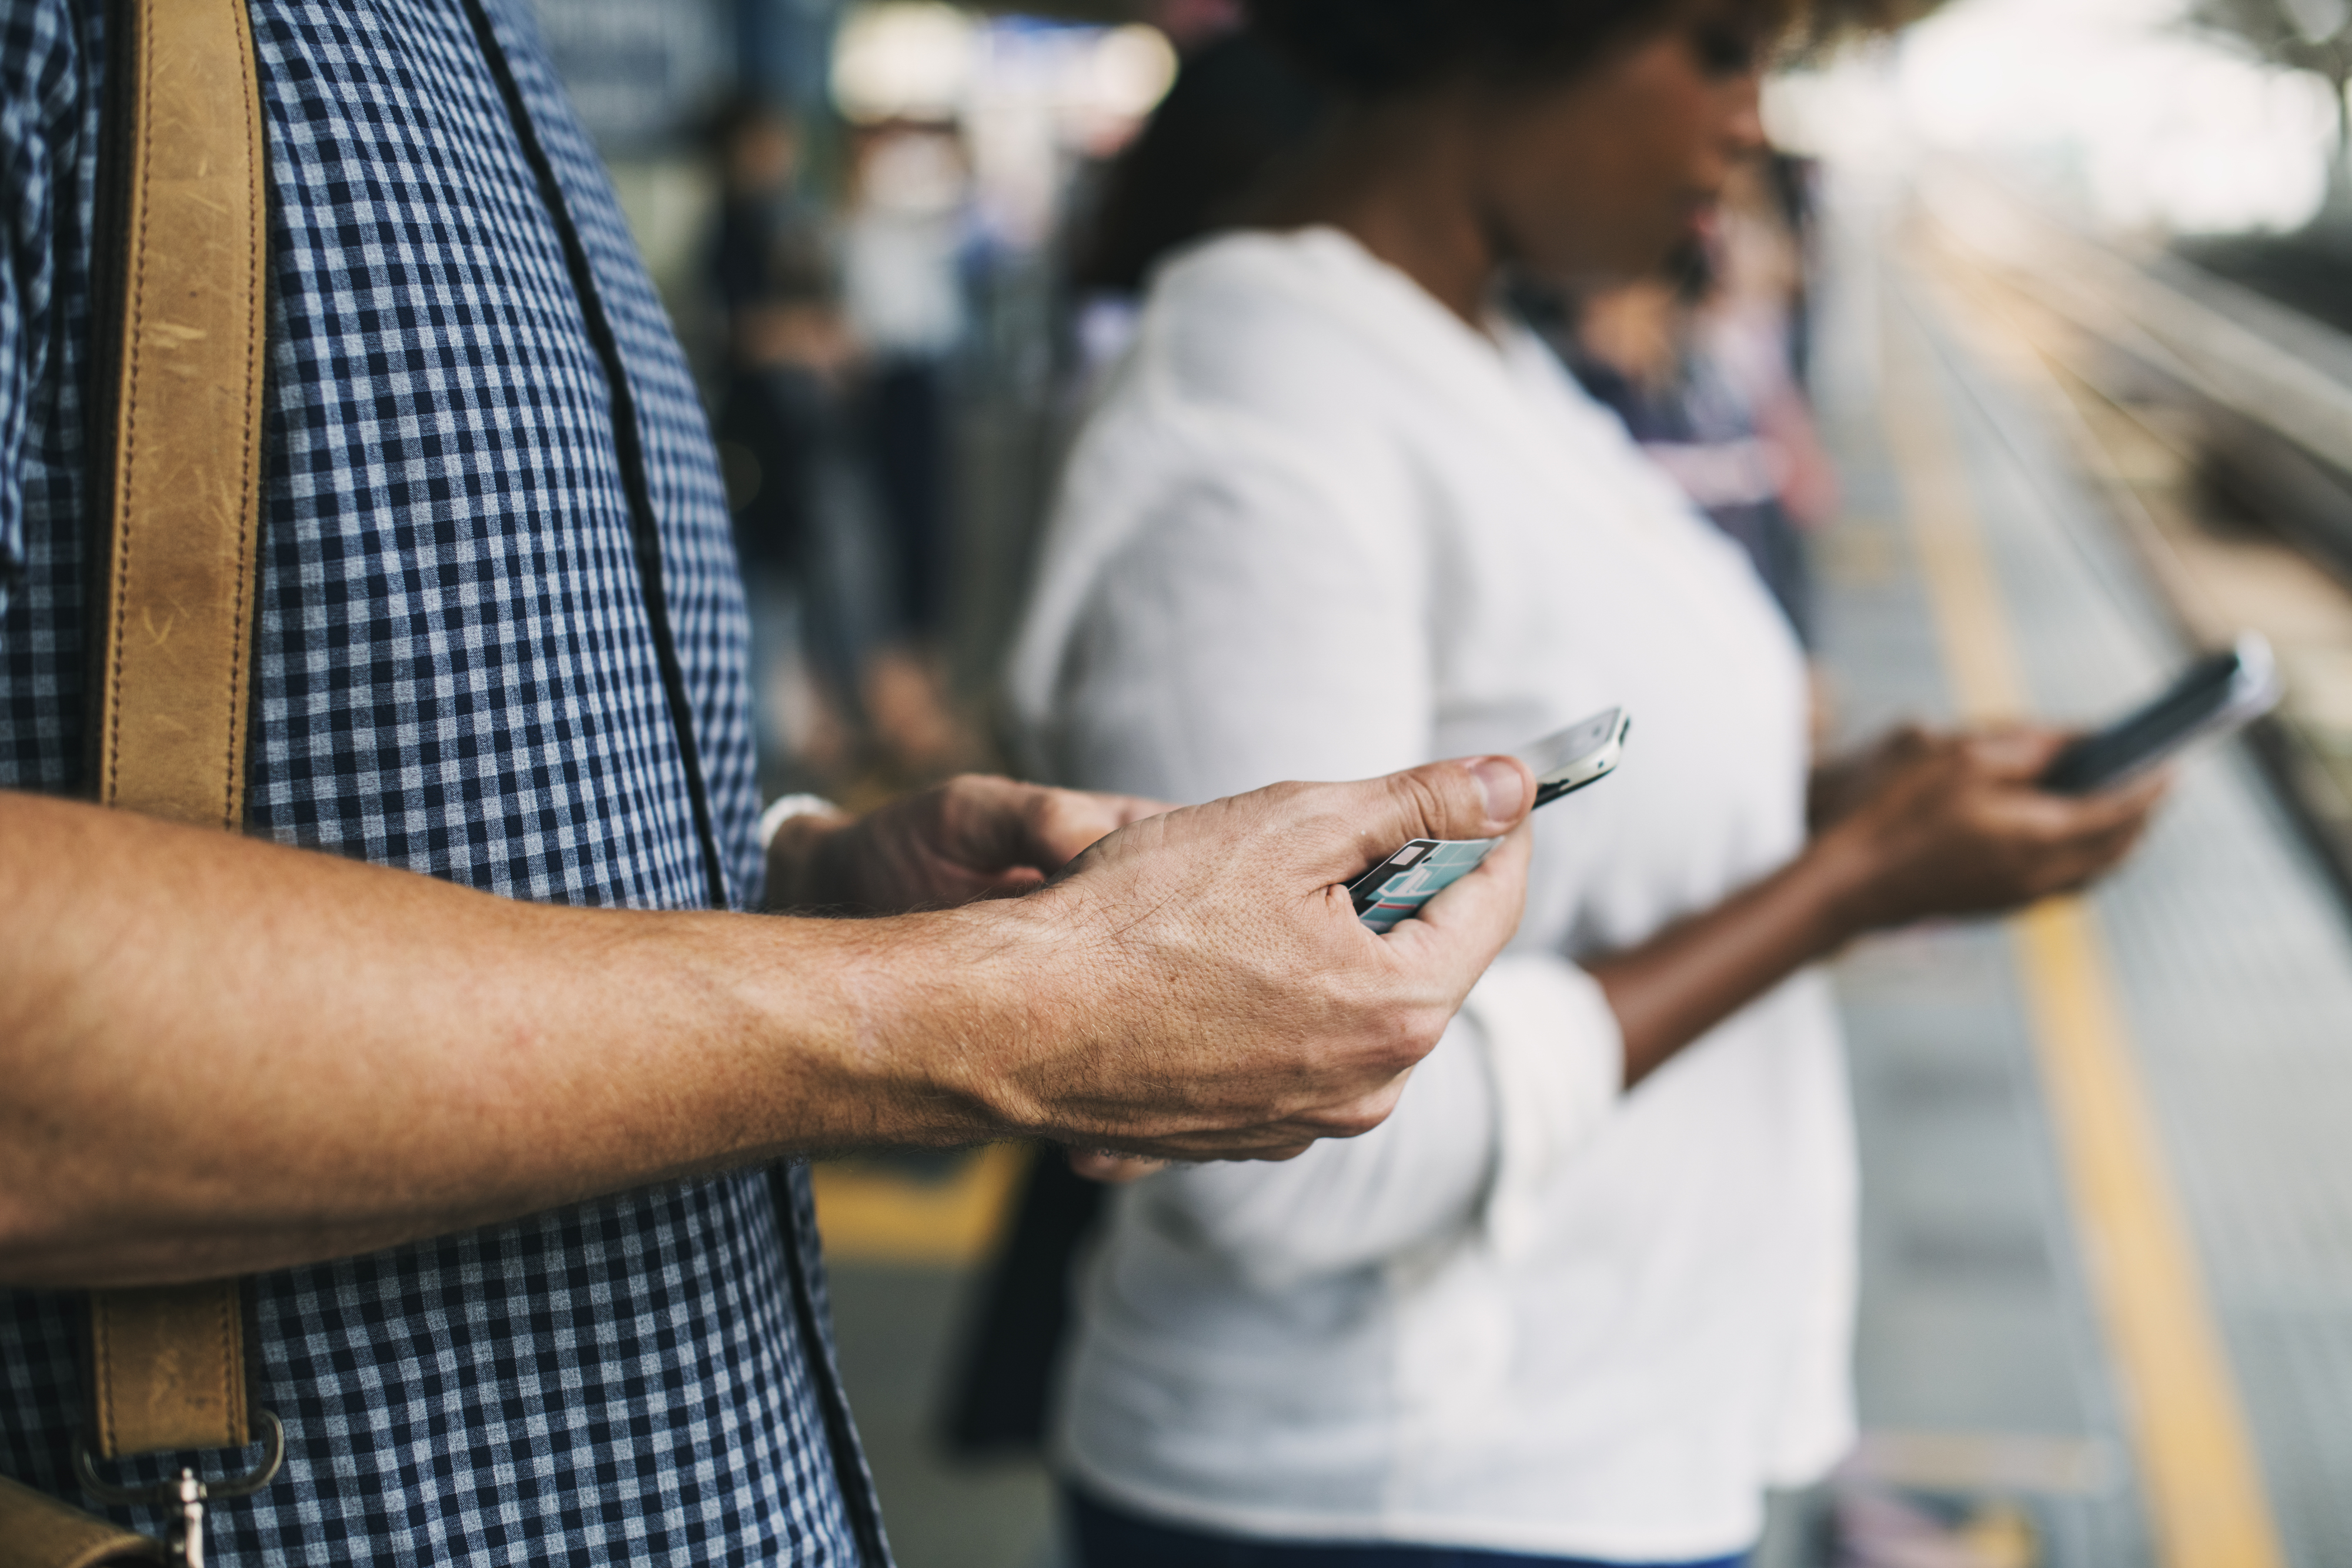
african american, african descent, american, black, cellphone, chat, chatting, communication, community, connecting, connection, data, device, digital, electronic, gadget, global, information, innovation, internet, media, message, messaging, mobile, network, networking, online, people, phone, platform, sharing, smartphone, social, technology, telephone, texting, train, train station, transportation, waiting, wireless, woman, hand, design, girl